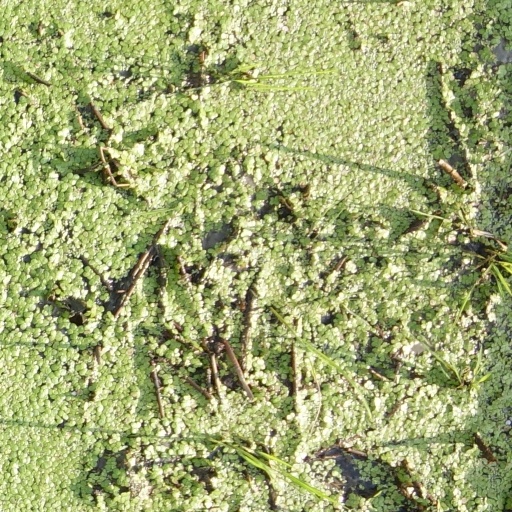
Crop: rice